Rudolf Steiner University College

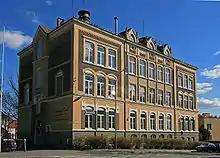
Rudolf Steiner University College, Oslo

It was founded in 1981 and is recognised under the Law for Private University Colleges and is fully state-funded (state funding increased gradually from 50% in 1983 to 100% from 1997 onwards). The university college offers bachelor's degrees in Waldorf education for teachers and kindergarten teachers, a master's degree in Waldorf education, and various other courses.